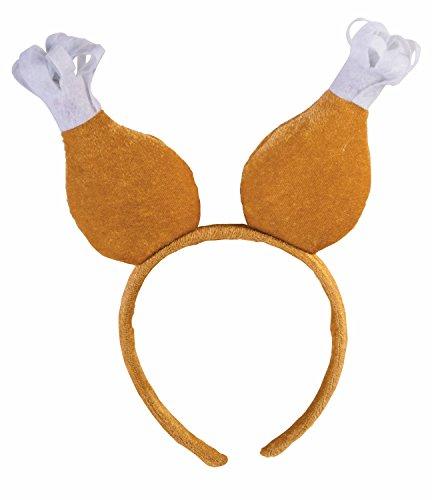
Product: Forum Men's Novelty Turkey Drumstick Headband
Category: Clothing, Shoes & Jewelry | Costumes & Accessories | Men | Accessories
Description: Turkey drumstick headband with legs in the air.
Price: $4.99 - $59.99